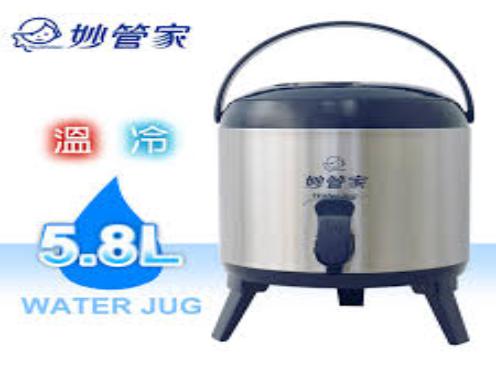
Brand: magicamah
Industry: Necessities